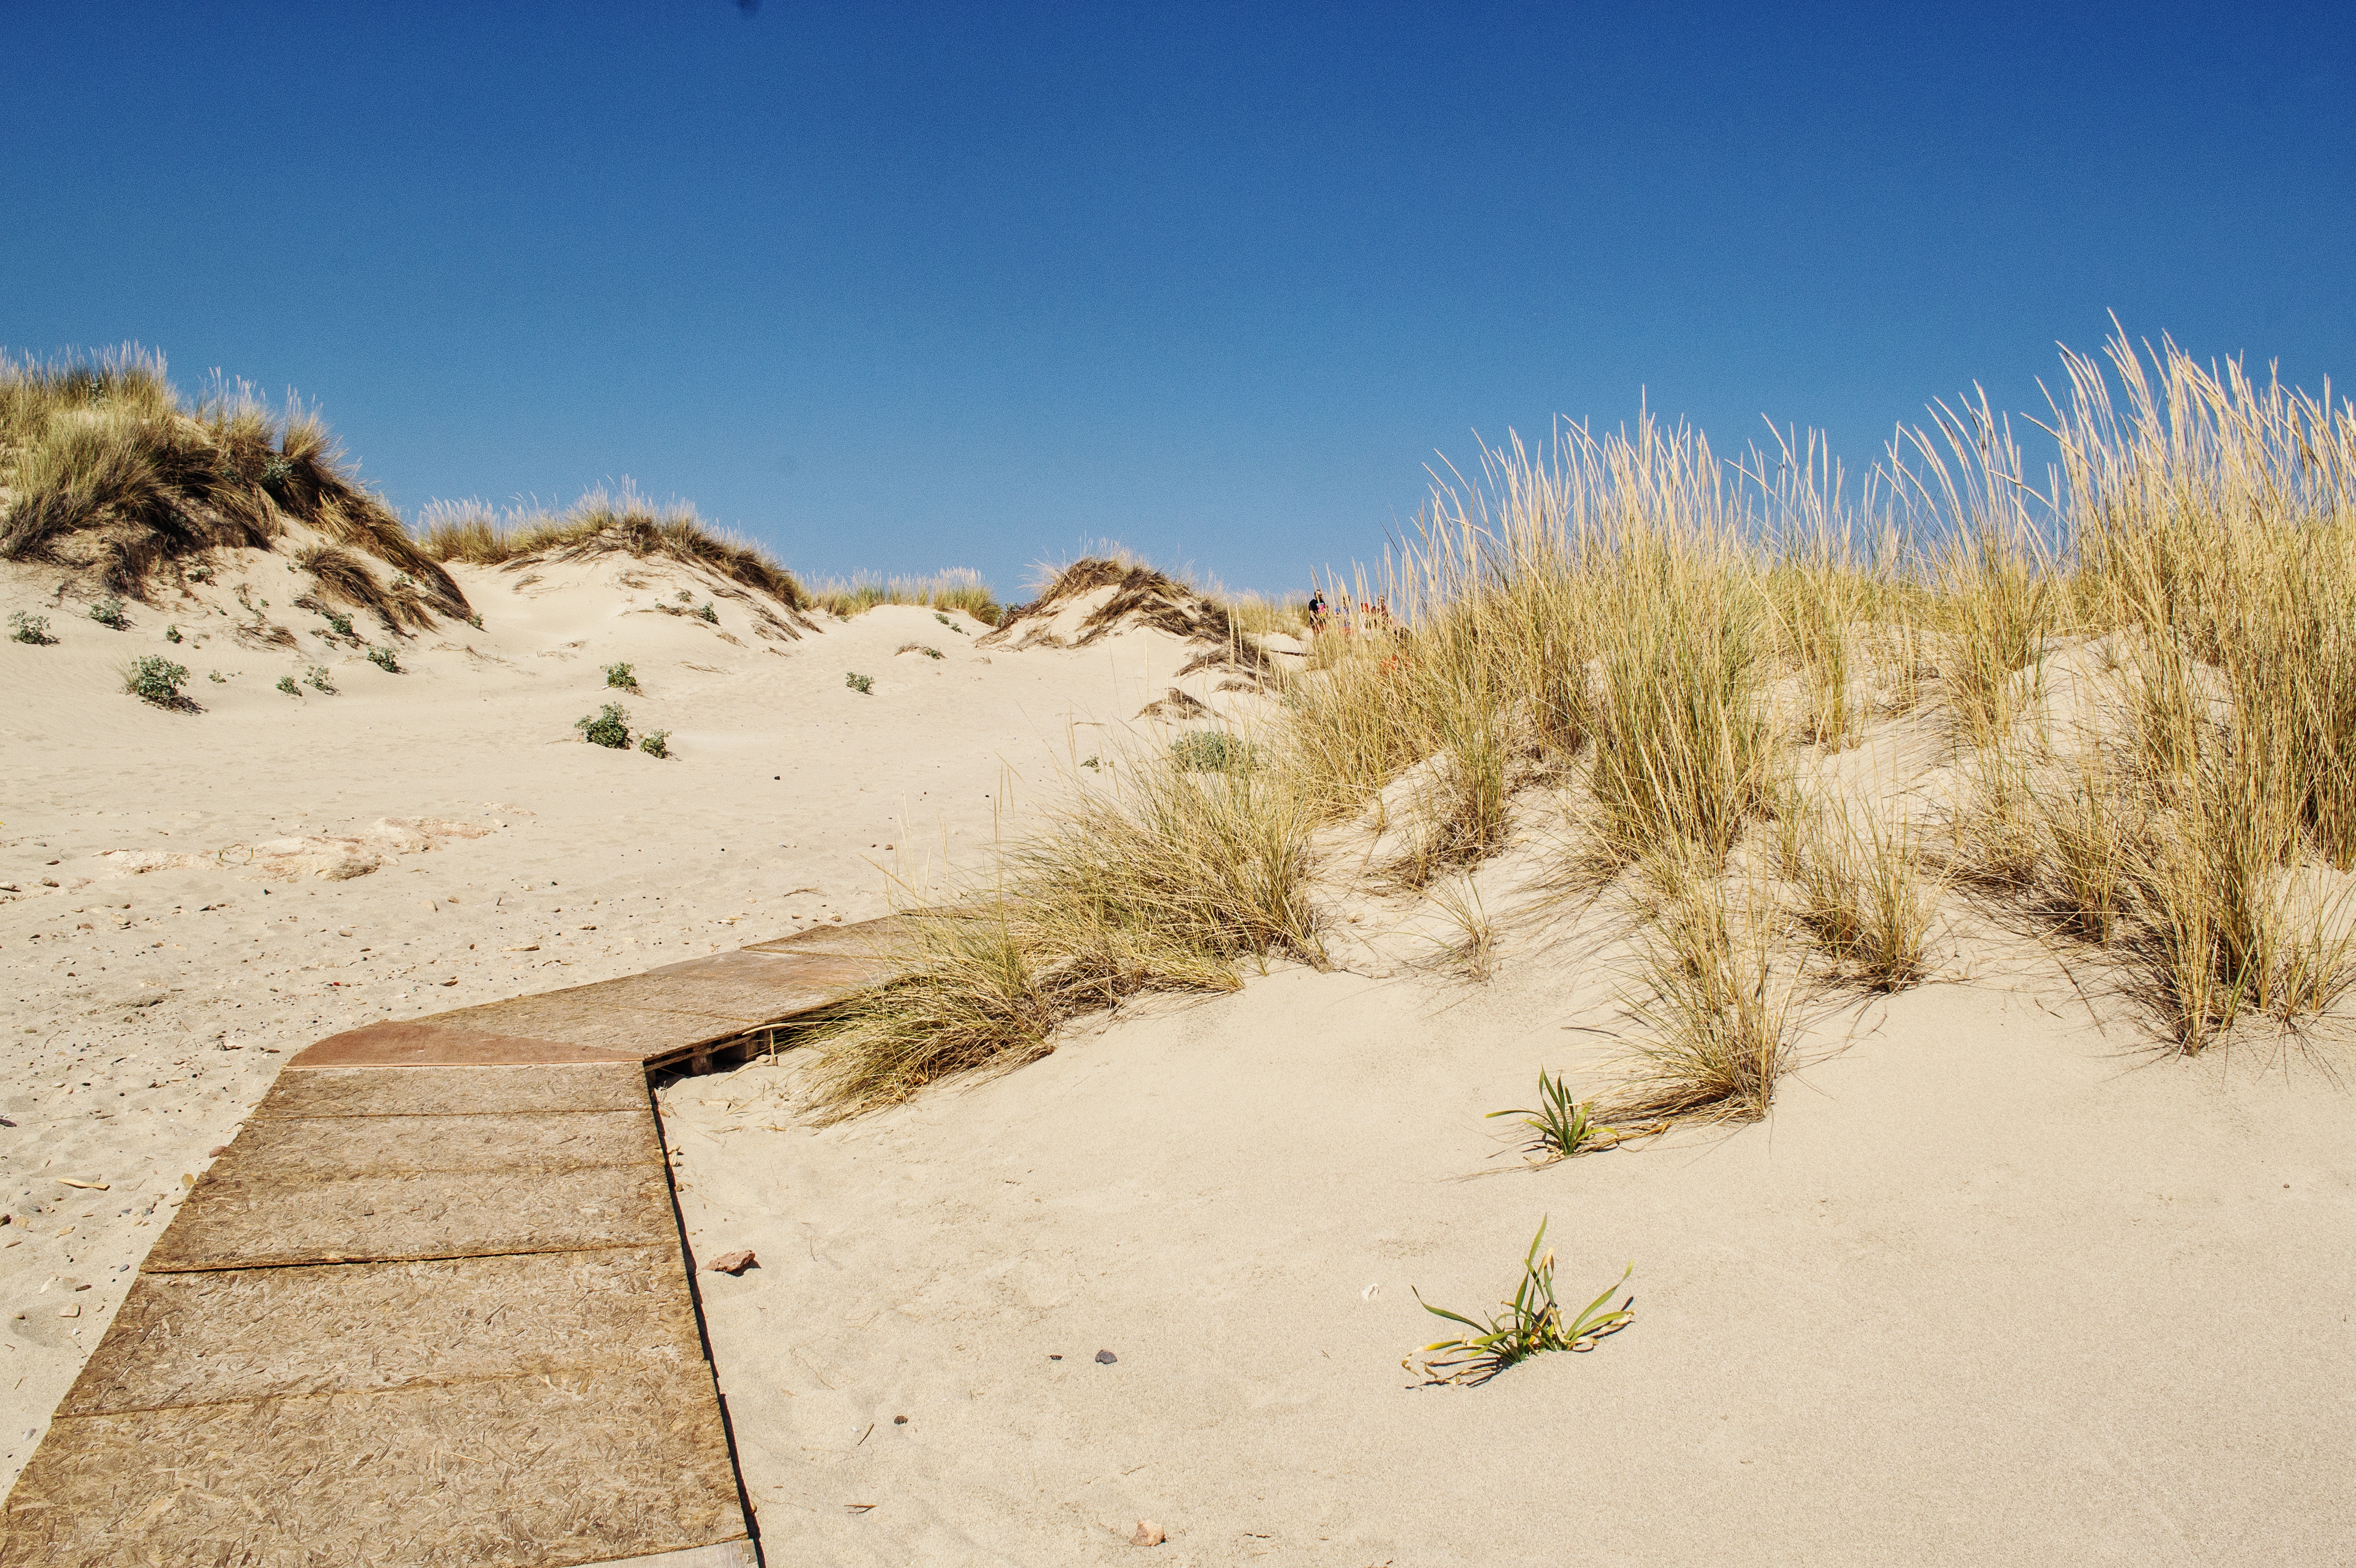
beach, landscape, nature, path, pathway, outdoor, sand, horizon, wilderness, road, field, desert, dune, direction, journey, business, dessert, material, future, strategy, badlands, plateau, habitat, solution, unknown, leadership, ecosystem, businessman, success, wadi, career, landform, leadership concept, success concept, natural environment, geographical feature, aeolian landform, grass family